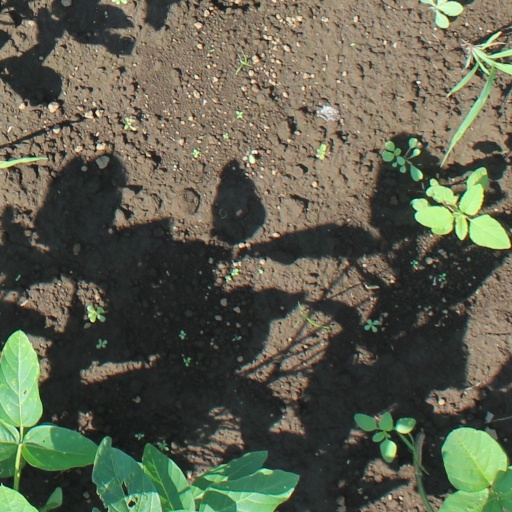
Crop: soybean